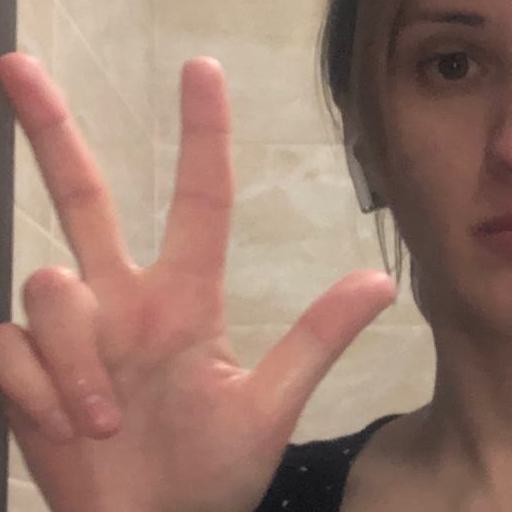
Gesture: three2